Glenbervie

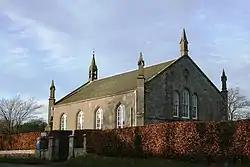
Glenbervie church

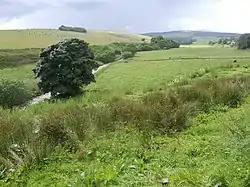
Bervie Water

Glenbervie (Scottish Gaelic: "Gleann Biorbhaidh") is located in the north east of Scotland in the Howe o' the Mearns, one mile from the village of Drumlithie and eight miles south of Stonehaven in Aberdeenshire. The river Bervie runs through the village. The rural area is the location of Glenbervie House and estate. The parish was formerly named Overbervie.